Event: Nepal Earthquake
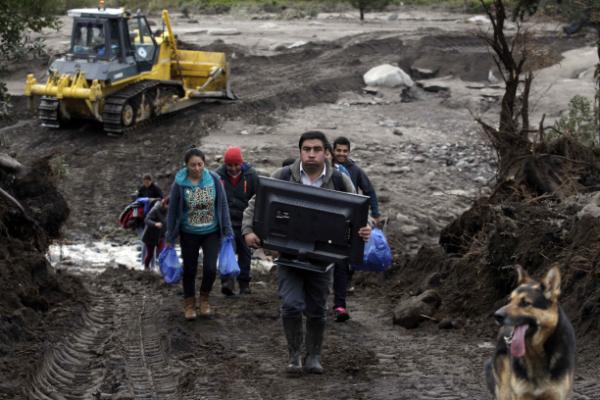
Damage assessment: no_damage